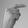
ASL letter: G